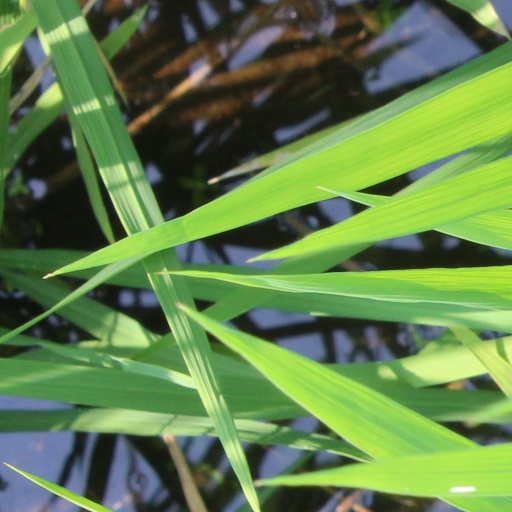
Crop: rice